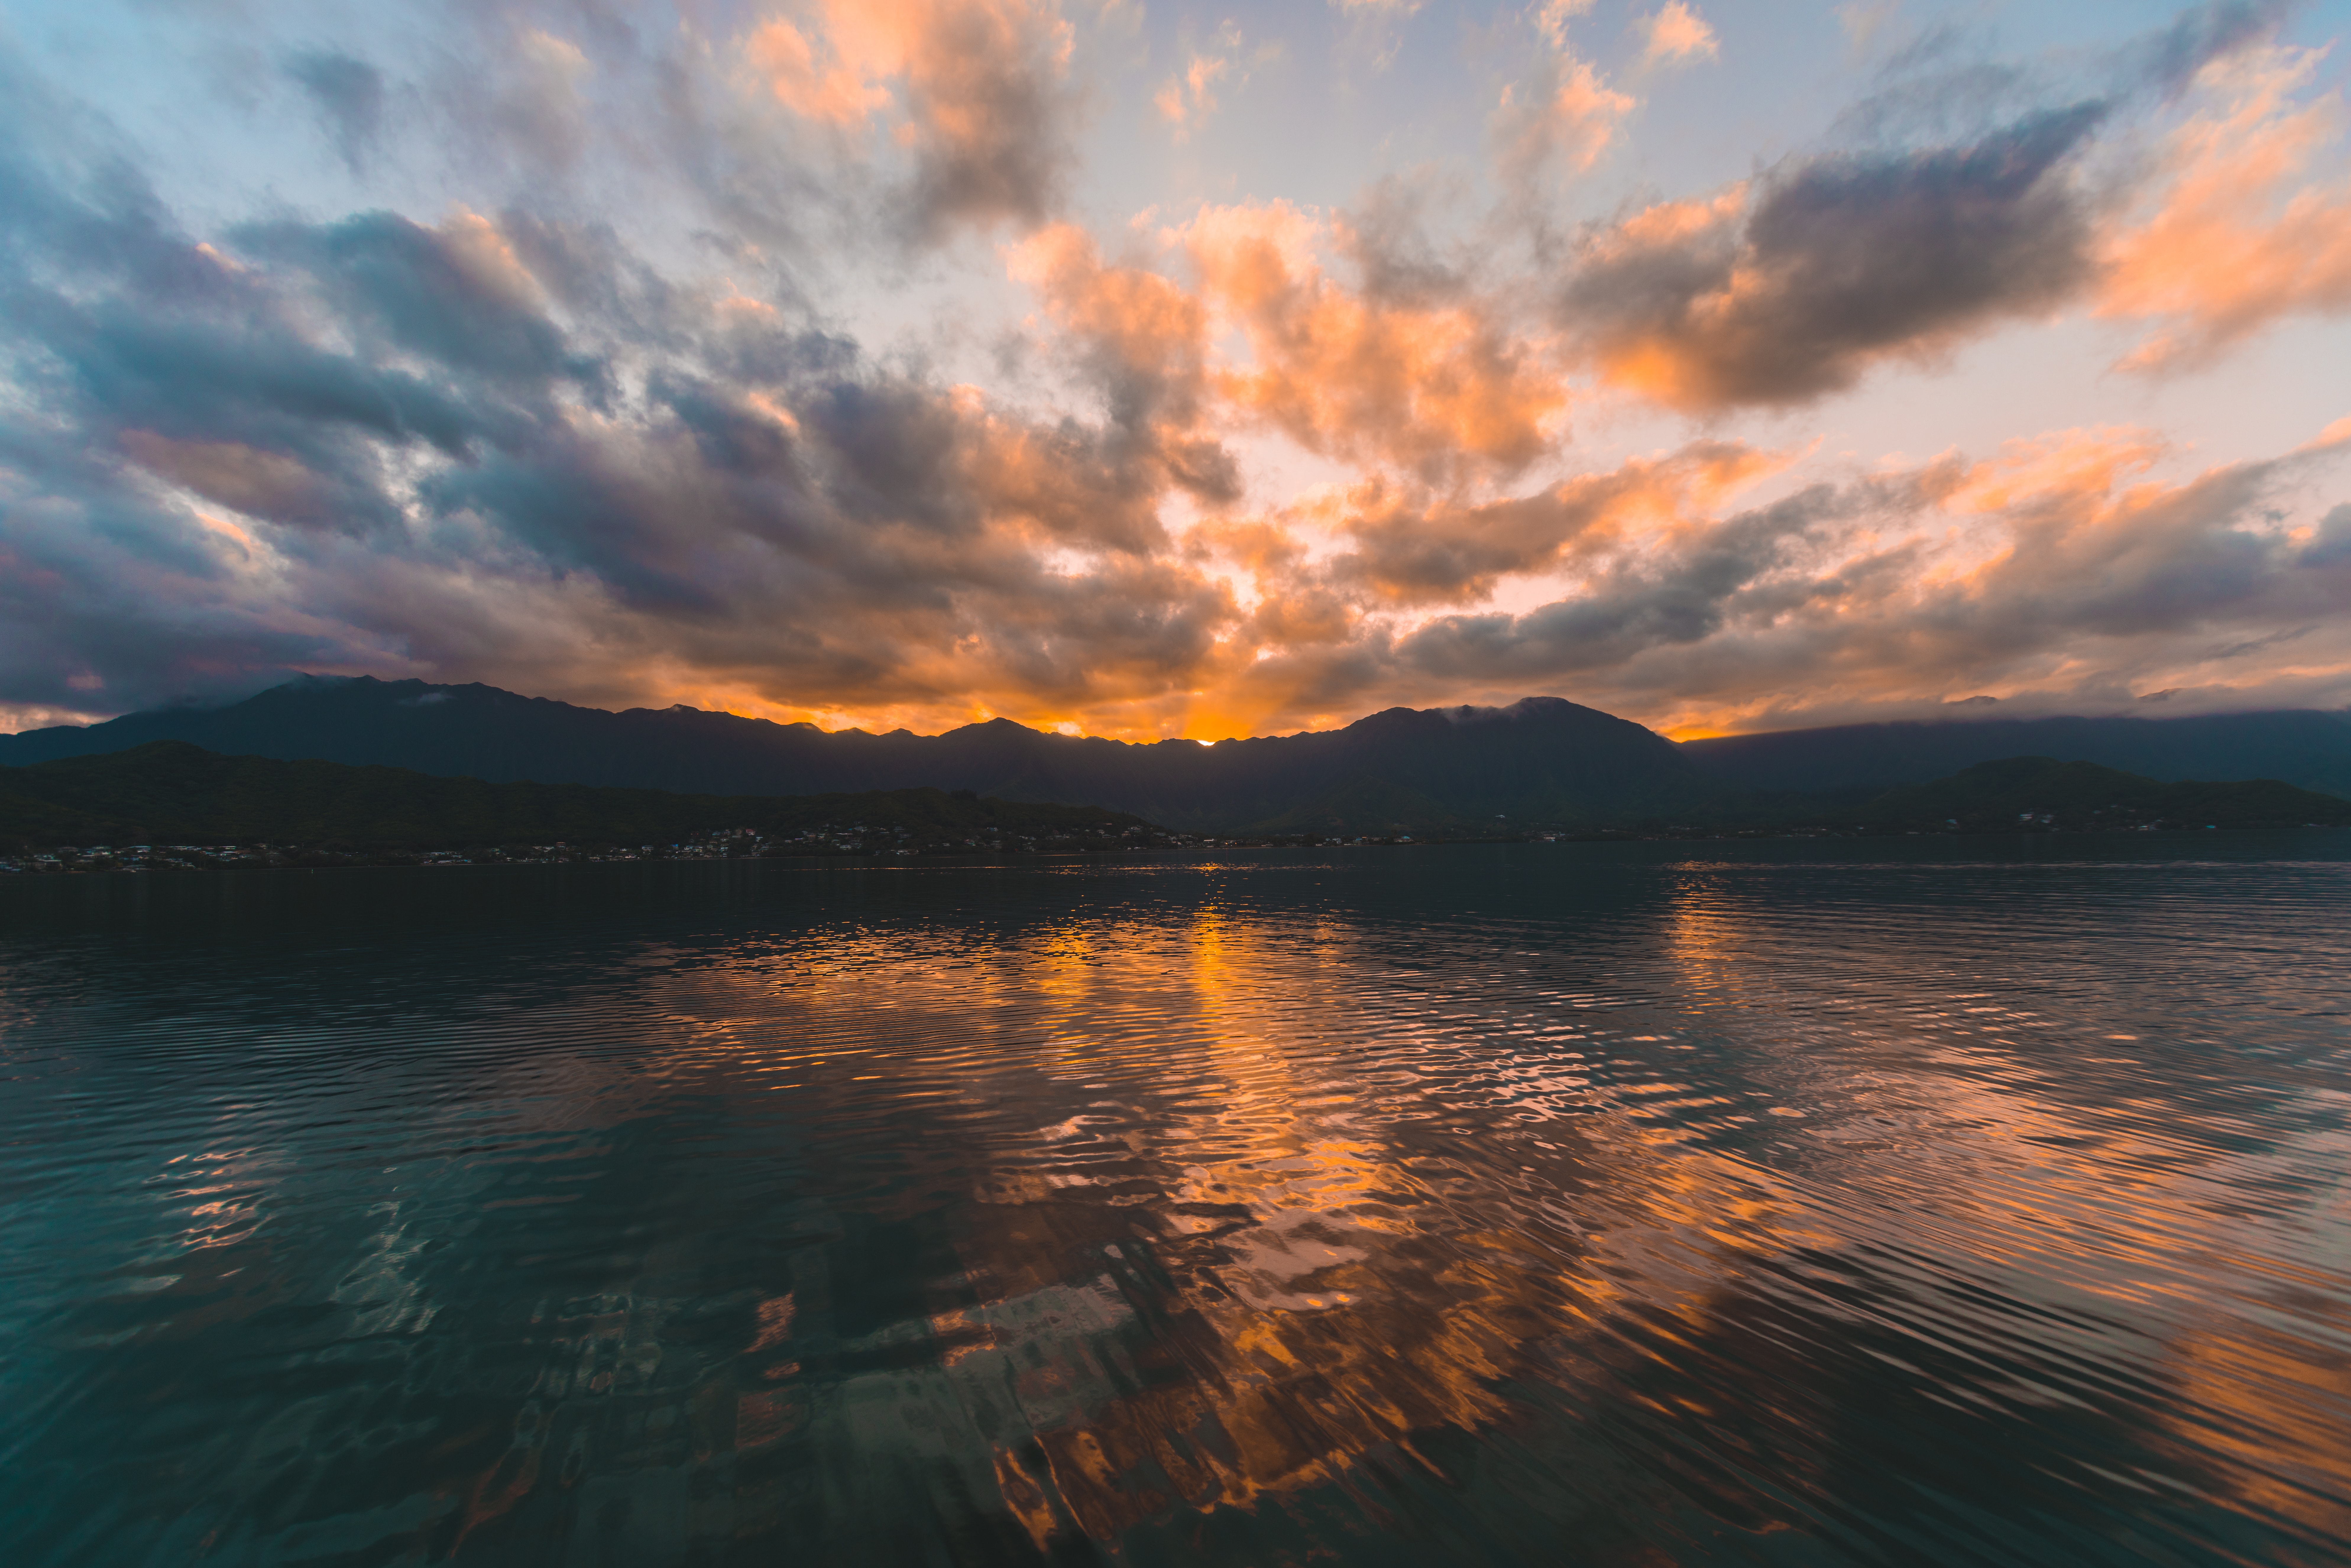
sky, body of water, nature, water, reflection, horizon, cloud, sea, sunset, afterglow, lake, sunrise, evening, morning, sound, ocean, dusk, dawn, loch, calm, sunlight, atmosphere, landscape, coast, river, lake district, reservoir, cumulus, vacation, wave, mountain, hill, meteorological phenomenon, bank, bay, inlet, channel